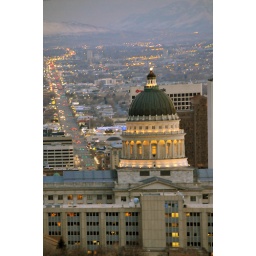
CApitol building and state street below